East End and West End of Oslo

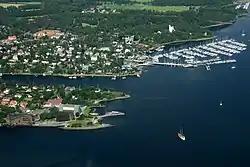
Bygdøy in Frogner, a fine area in the West End. Along with Holmenkollen, it is considered to be Norway's wealthiest area.

From 1970 there were protests against the tearing down wooden house areas such as Kampen and Rodeløkka, and young people with higher education moved in and took it upon themselves to improve the areas. From 1980, the municipality started a renovation of the city, where apartments were renovated to modern standards, and a few were dismantled. Inner yards were cleaned and made into gardens, and facades were cleaned. This diminished the negative trend. "Handlingsprogram Oslo indre øst" (Action Programme for the Oslo Inner East) was put into use from 1997 to 2006, with a renovation of public spaces and many other improvements to the citizens' living standards.